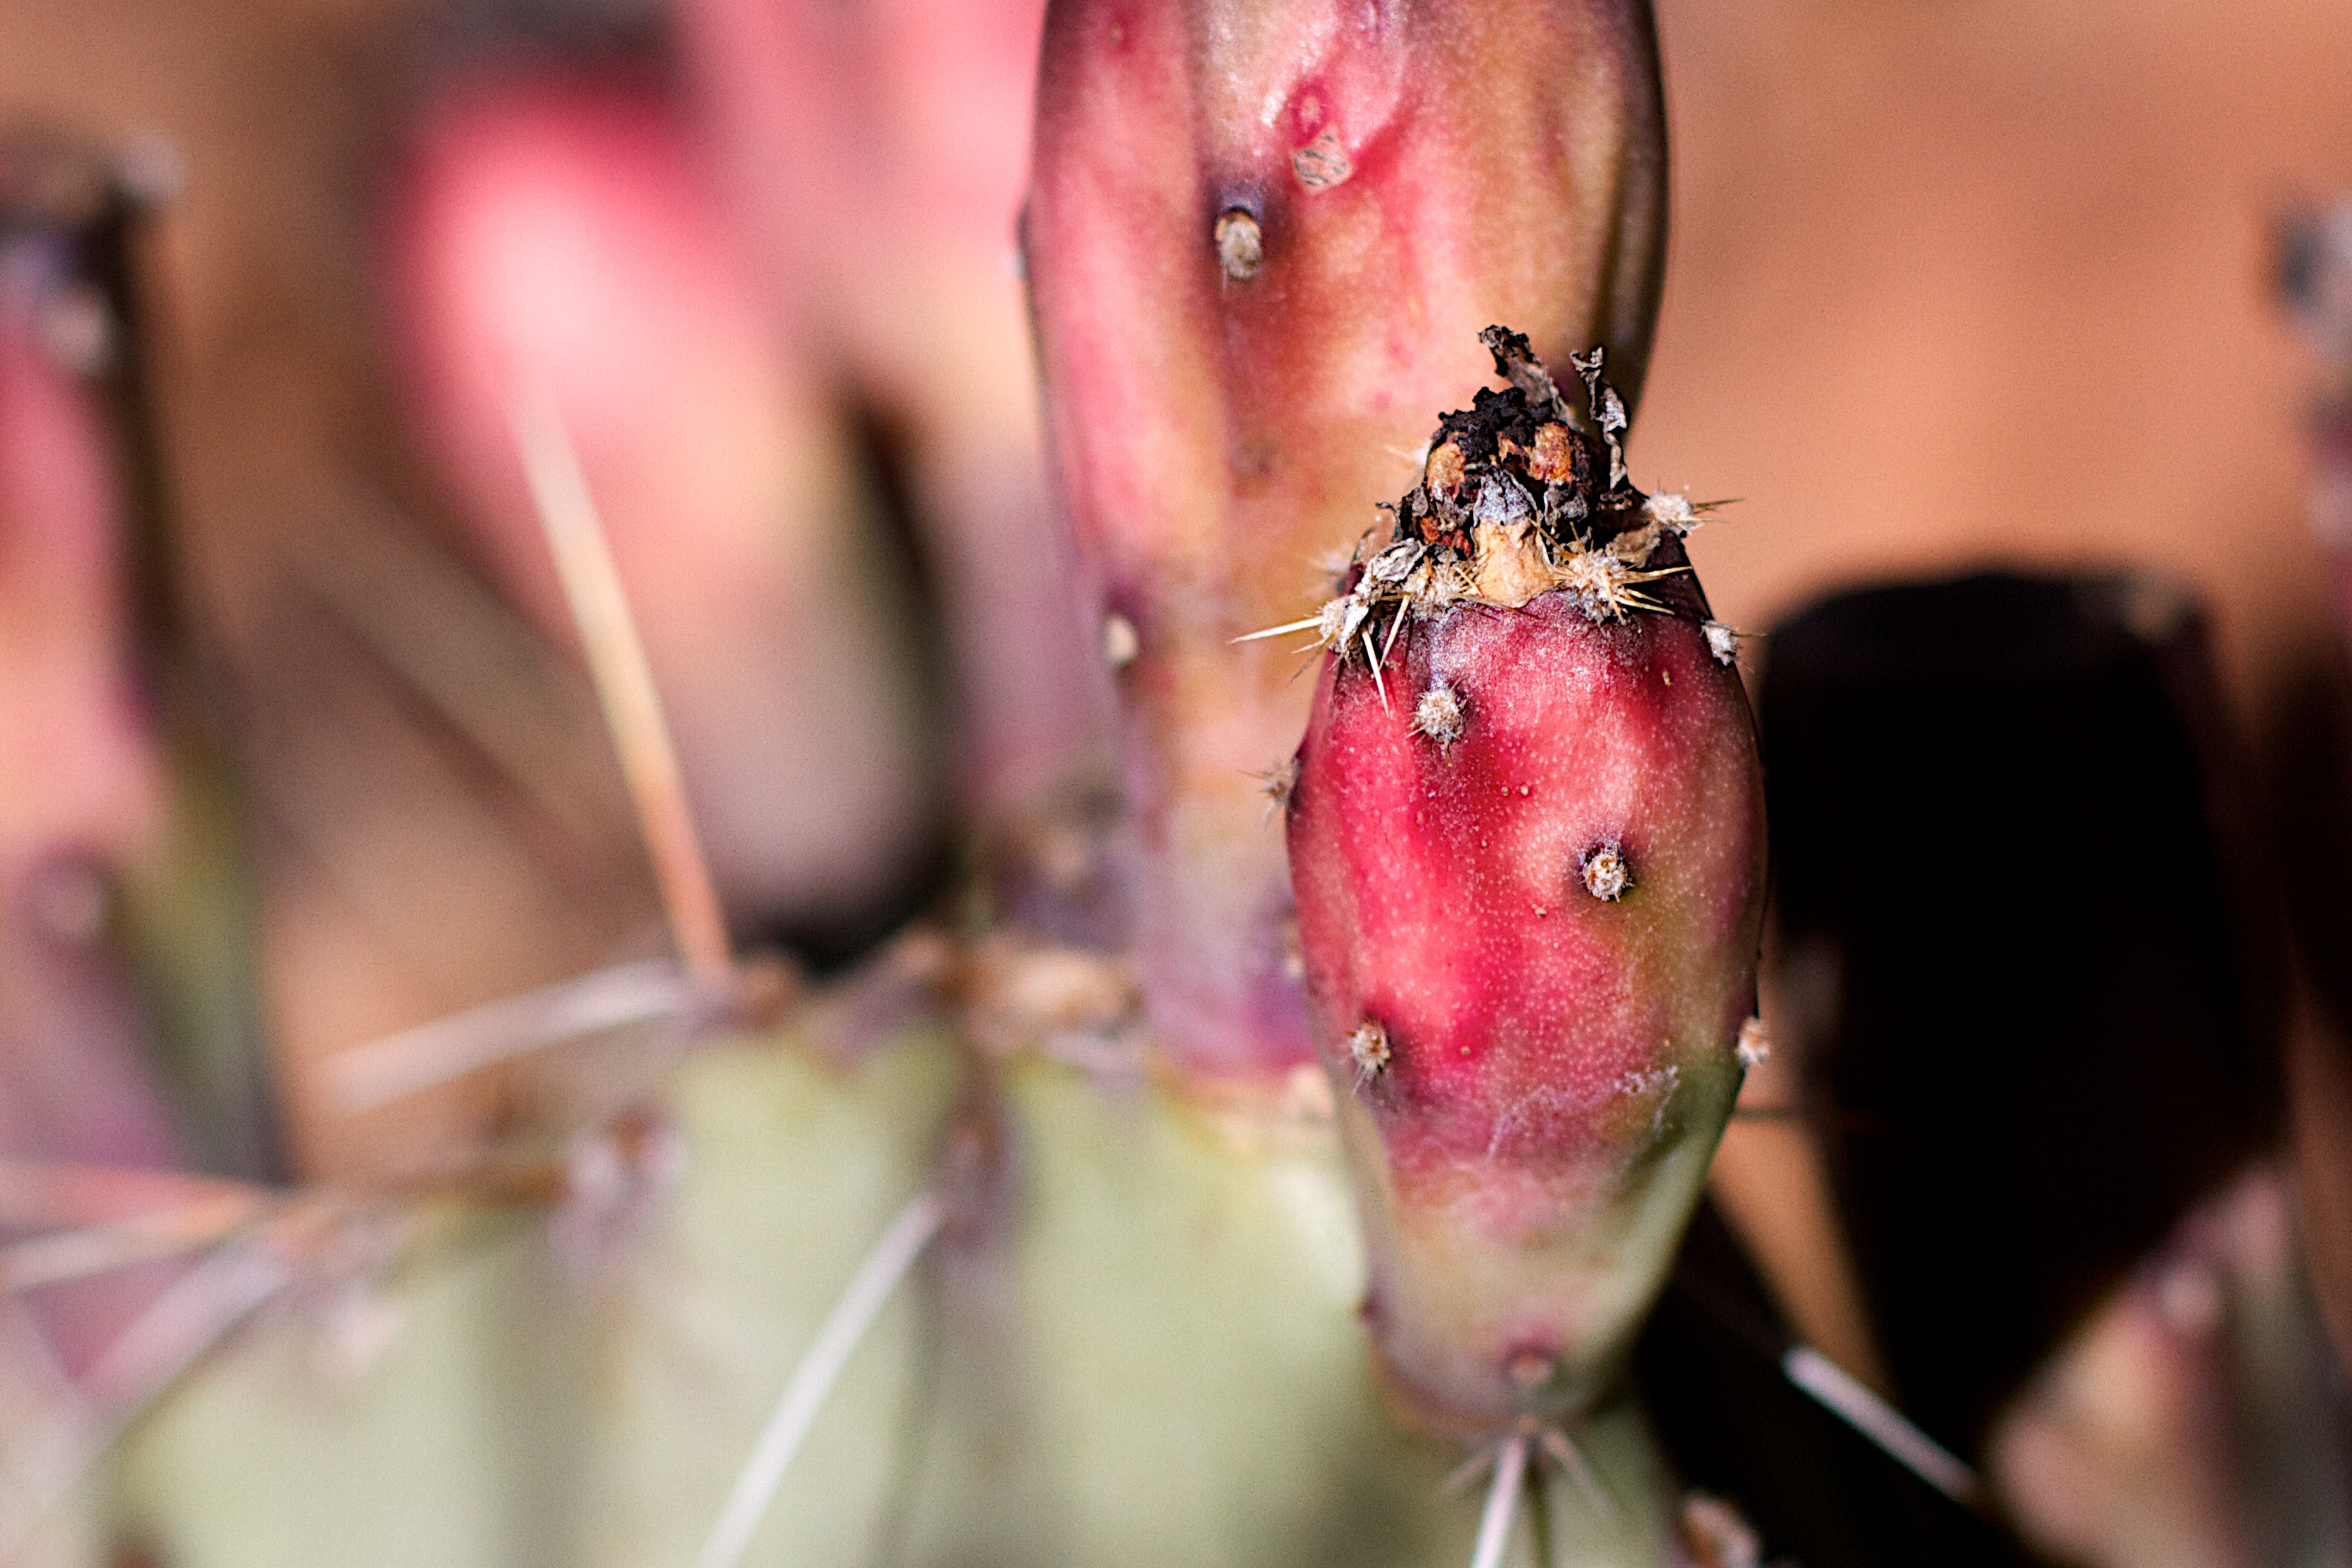
hand, cactus, plant, photography, flower, petal, spring, red, produce, color, insect, pink, flora, close up, skin, 2015365, macro photography, flowering plant